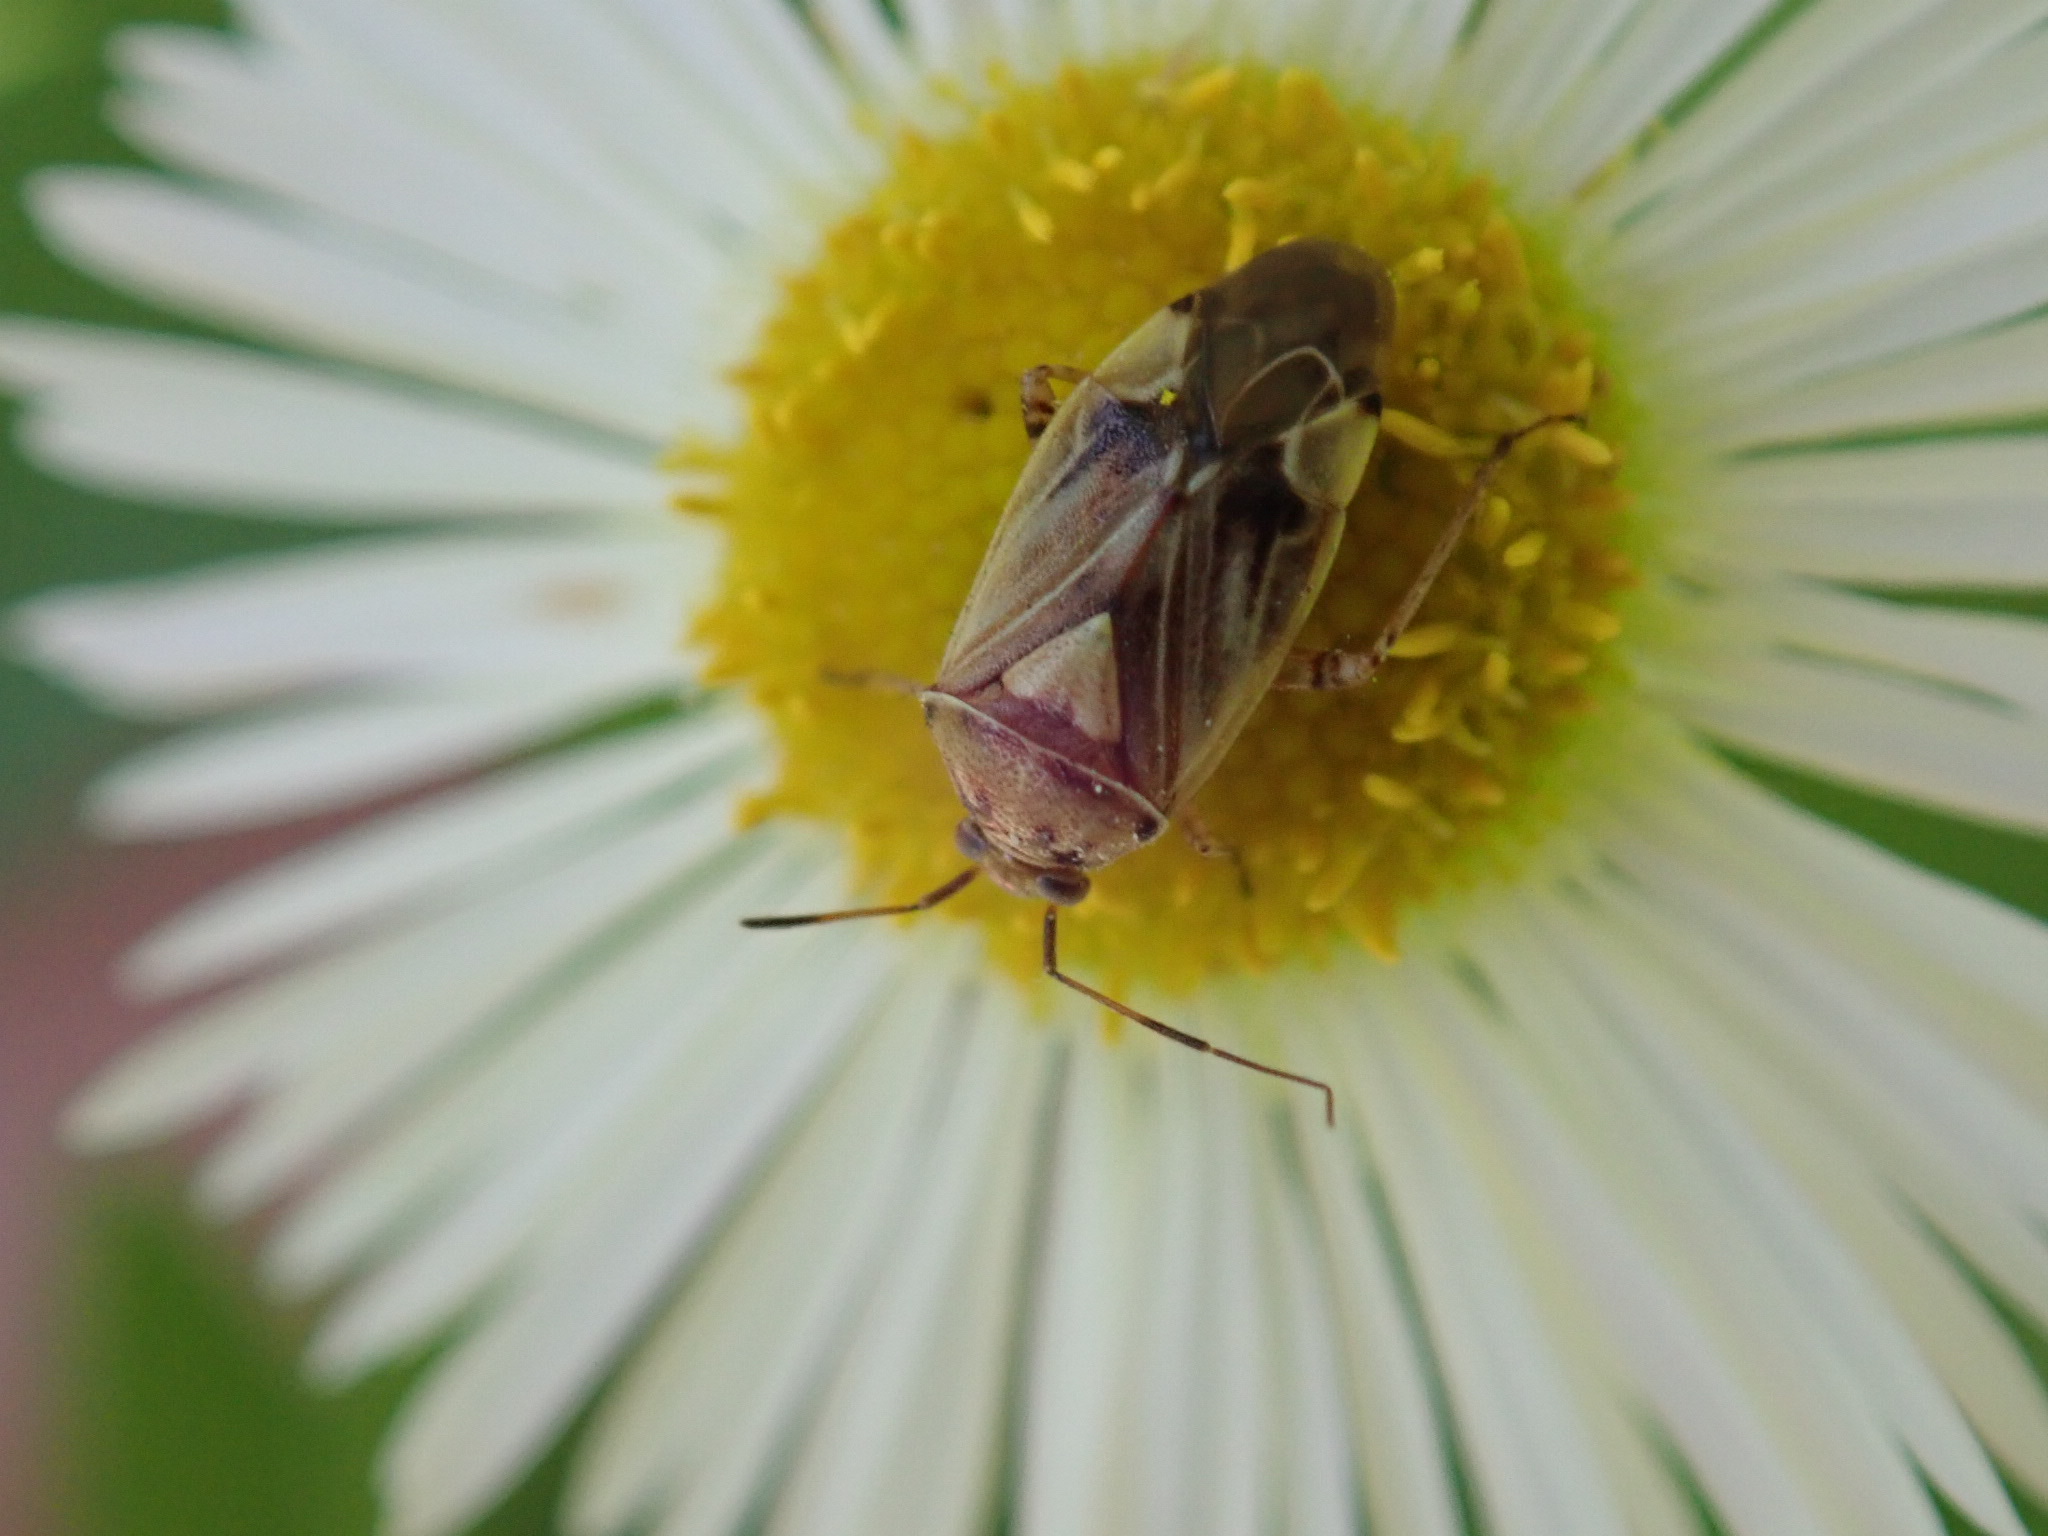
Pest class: lygus_bug